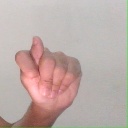
अक्षर: ट